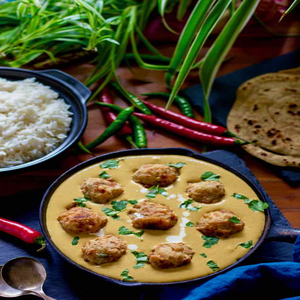
Dish: kofta